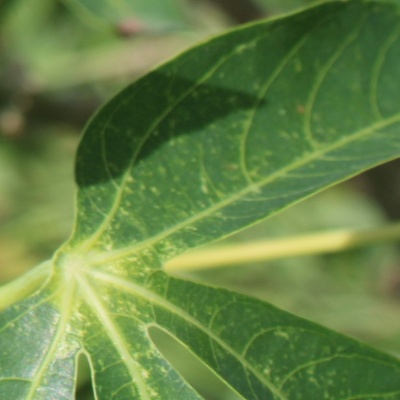
Crop: Cassava
Condition: green mite